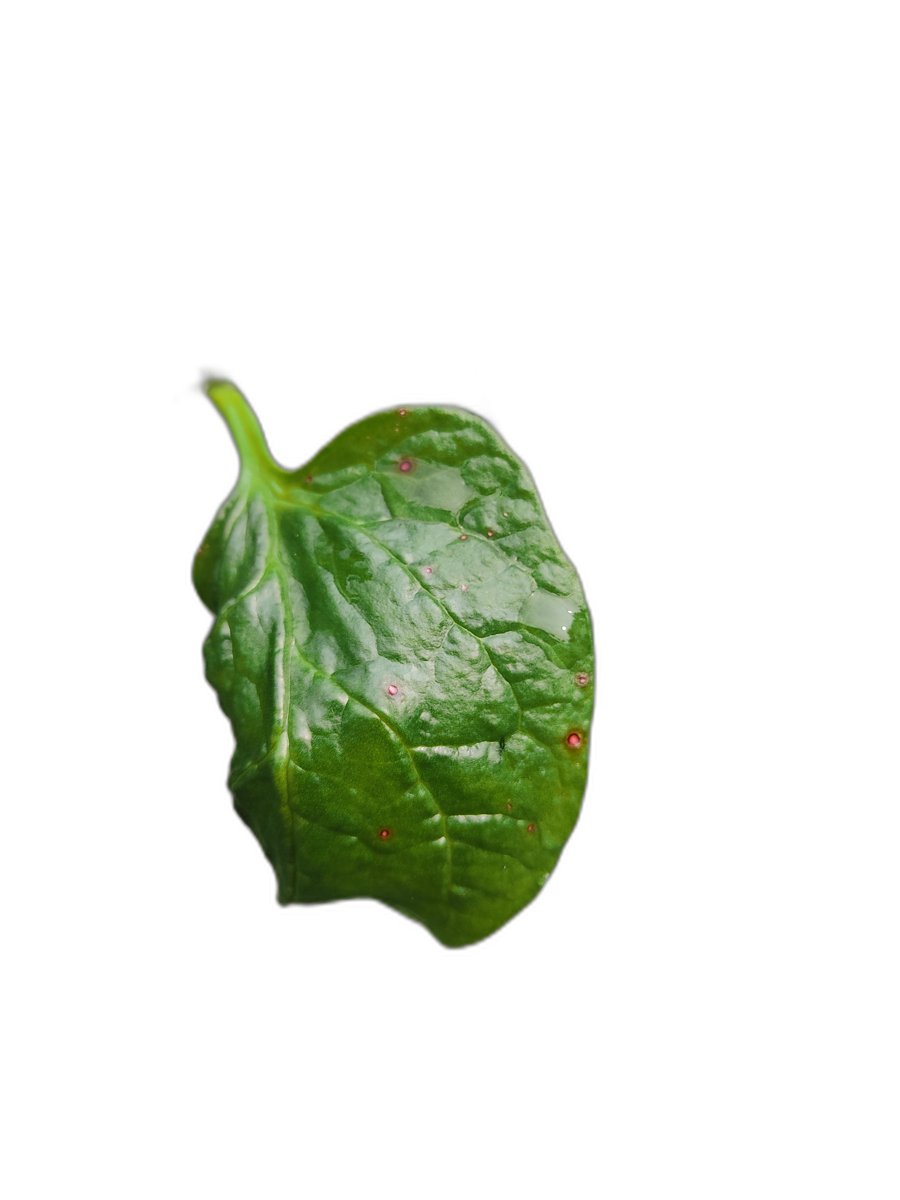
Label: Bacterial-Spot